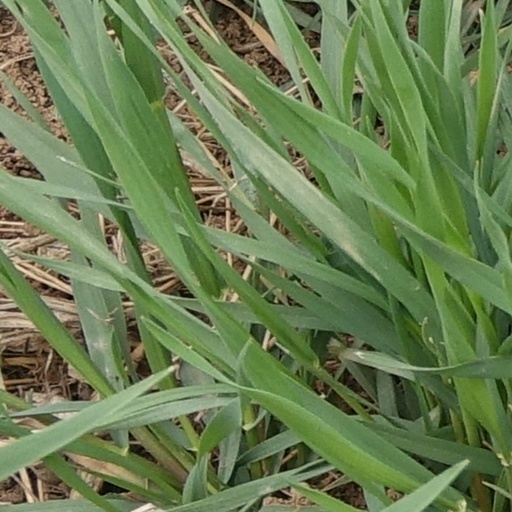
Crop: wheat